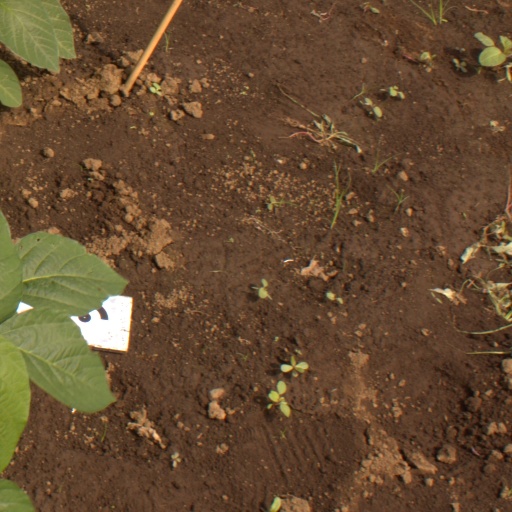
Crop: soybean